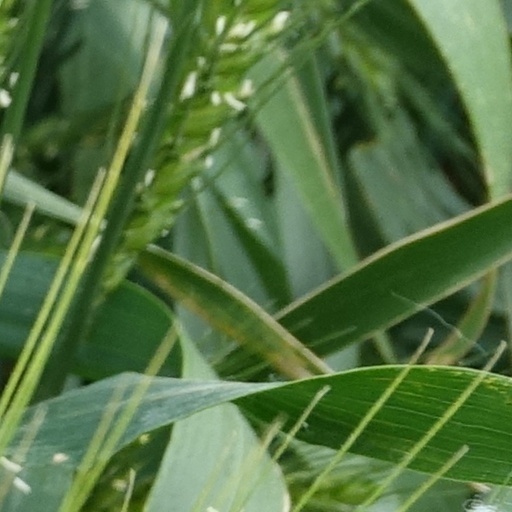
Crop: wheat